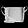
Label: Bag